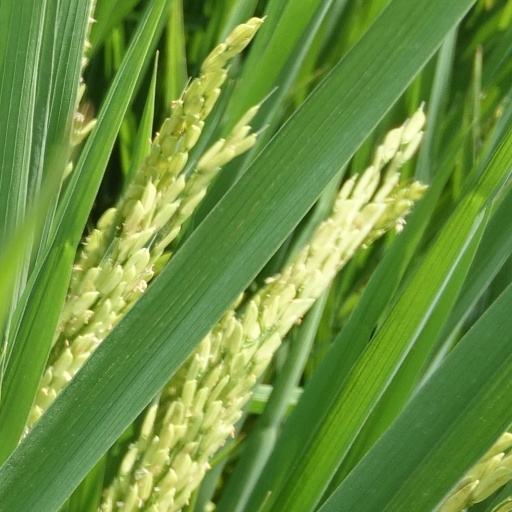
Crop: rice